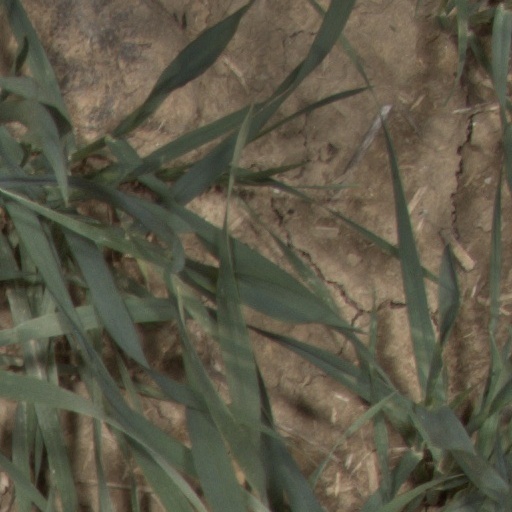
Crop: wheat